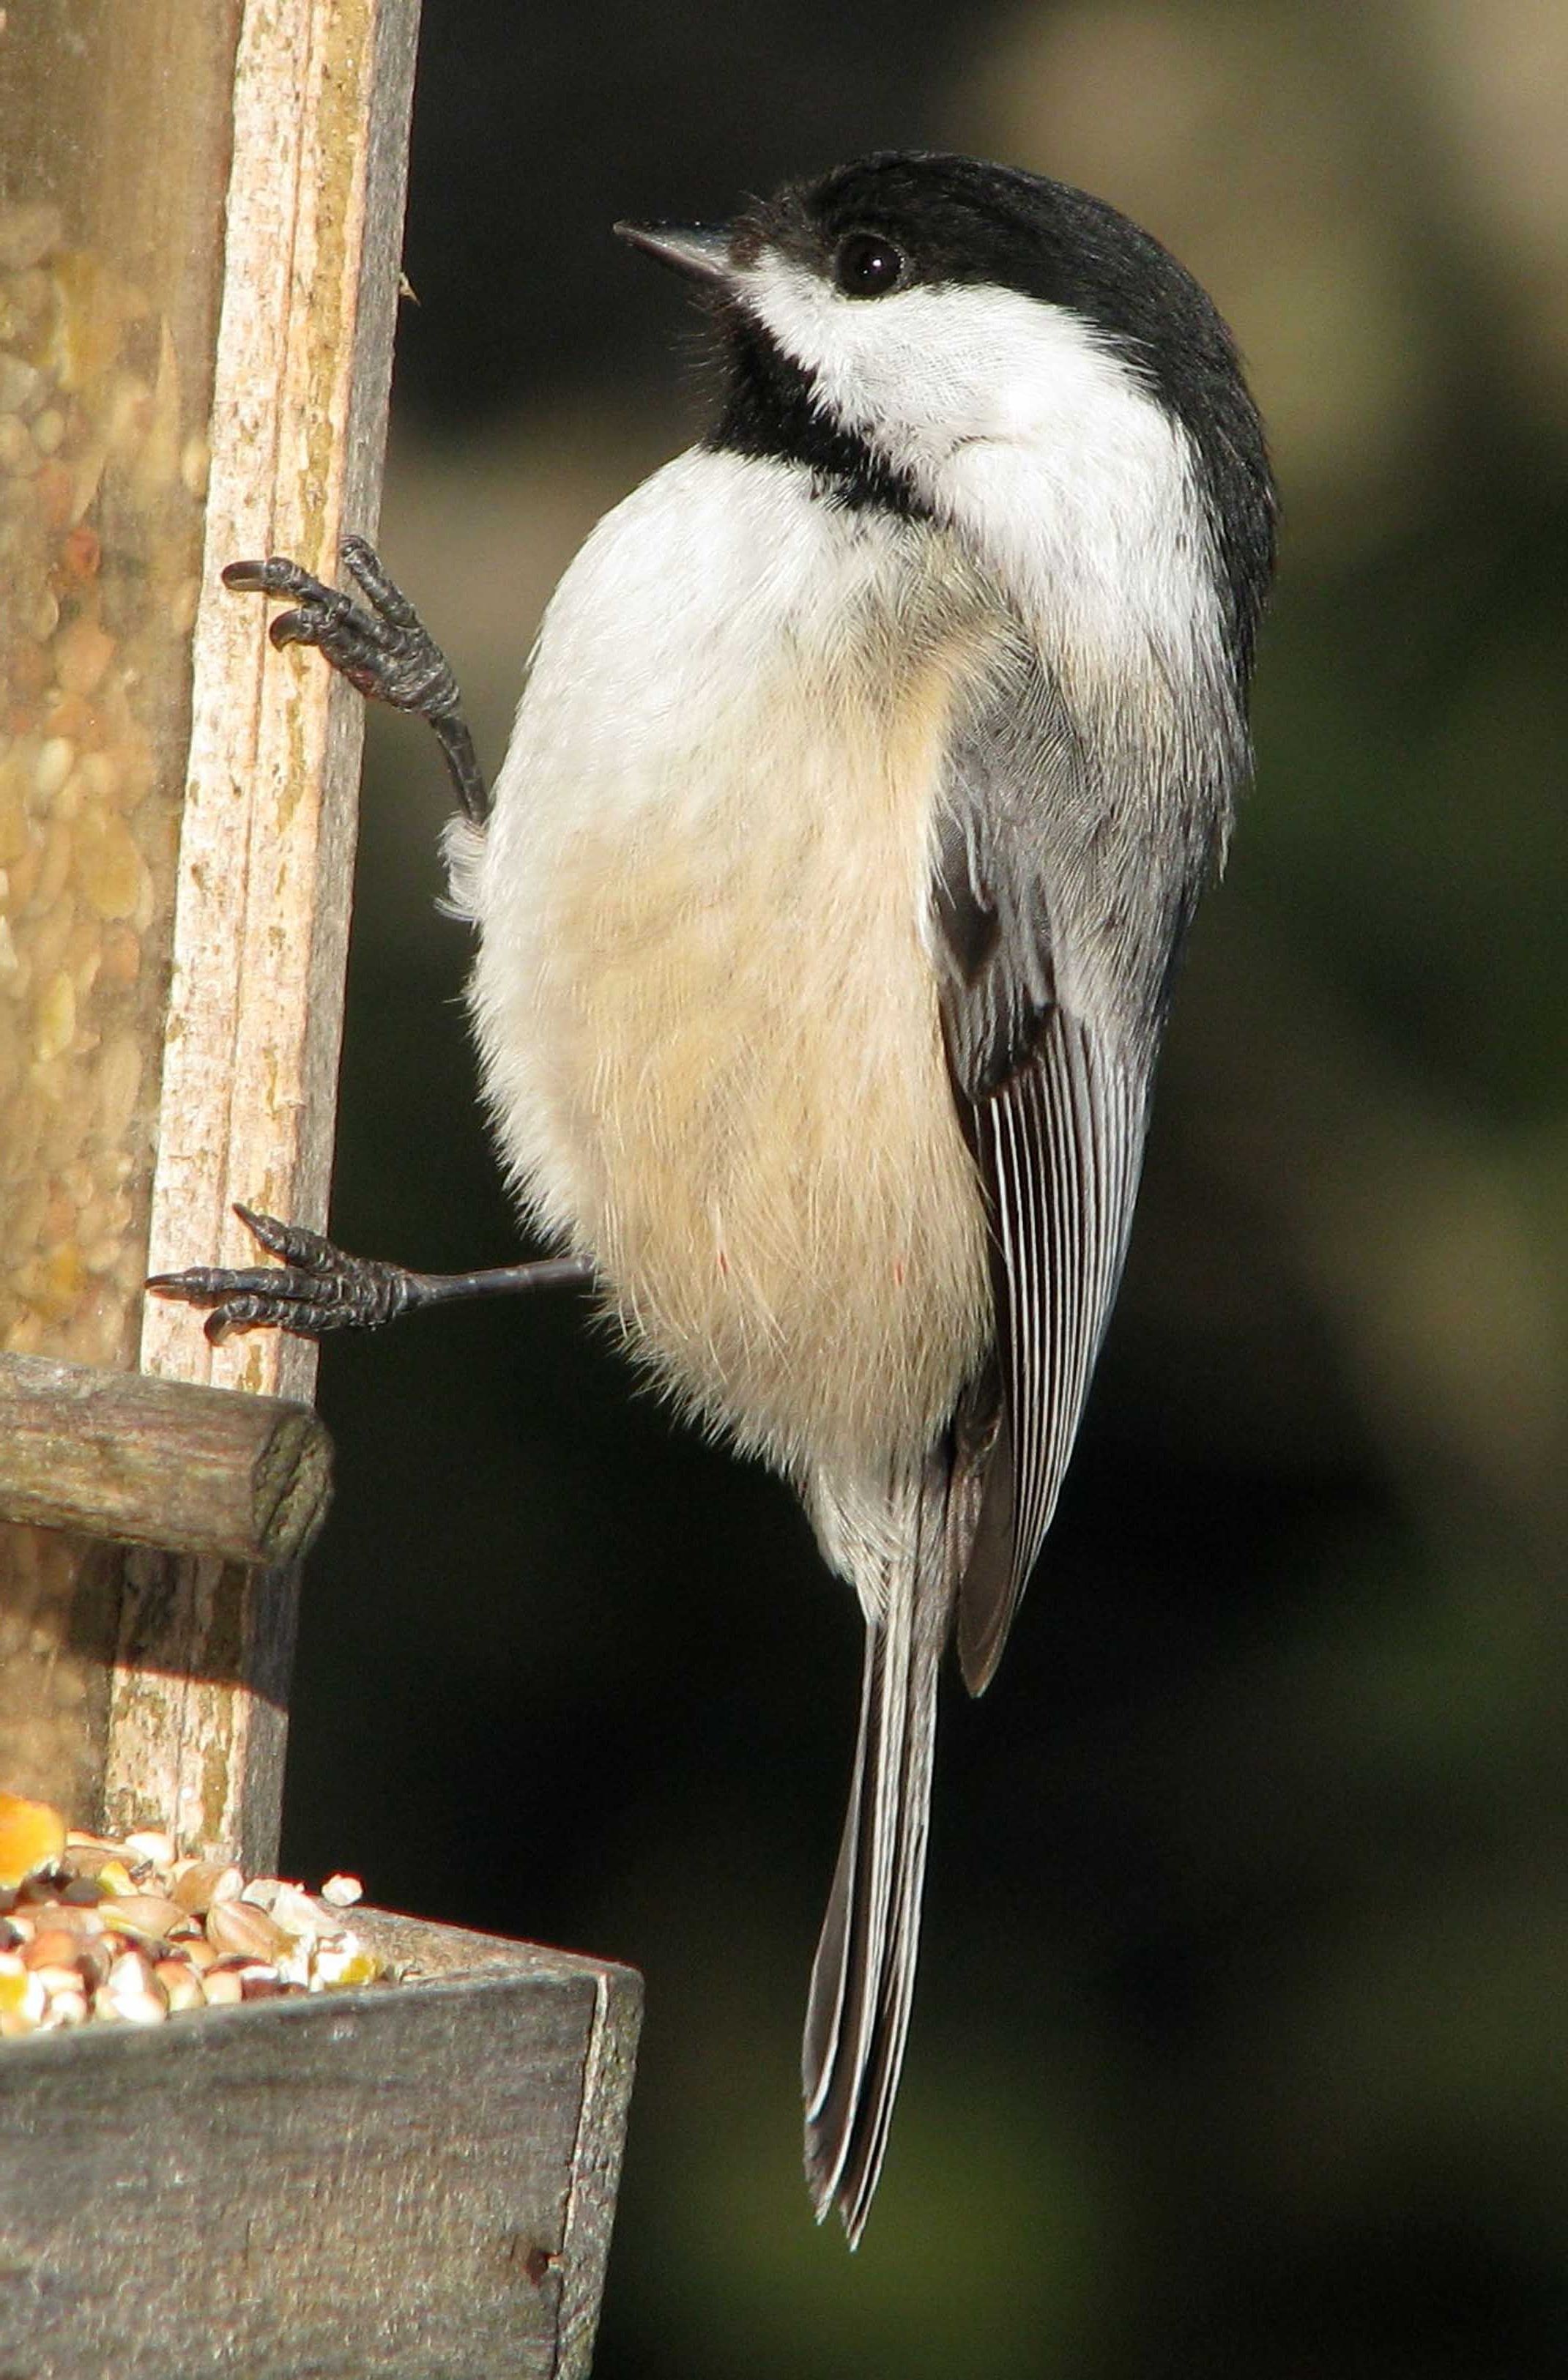
branch, bird, wing, wildlife, beak, fauna, canada, vertebrate, ontario, chickadee, moneymore, black capped chickadee, poecile atricapillus, perching bird